Triple modular redundancy

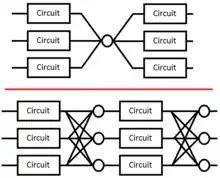
Triple modular redundancy with one voter (top) and three voters (bottom)

The majority gate itself could fail. This can be protected against by applying triple redundancy to the voters themselves.